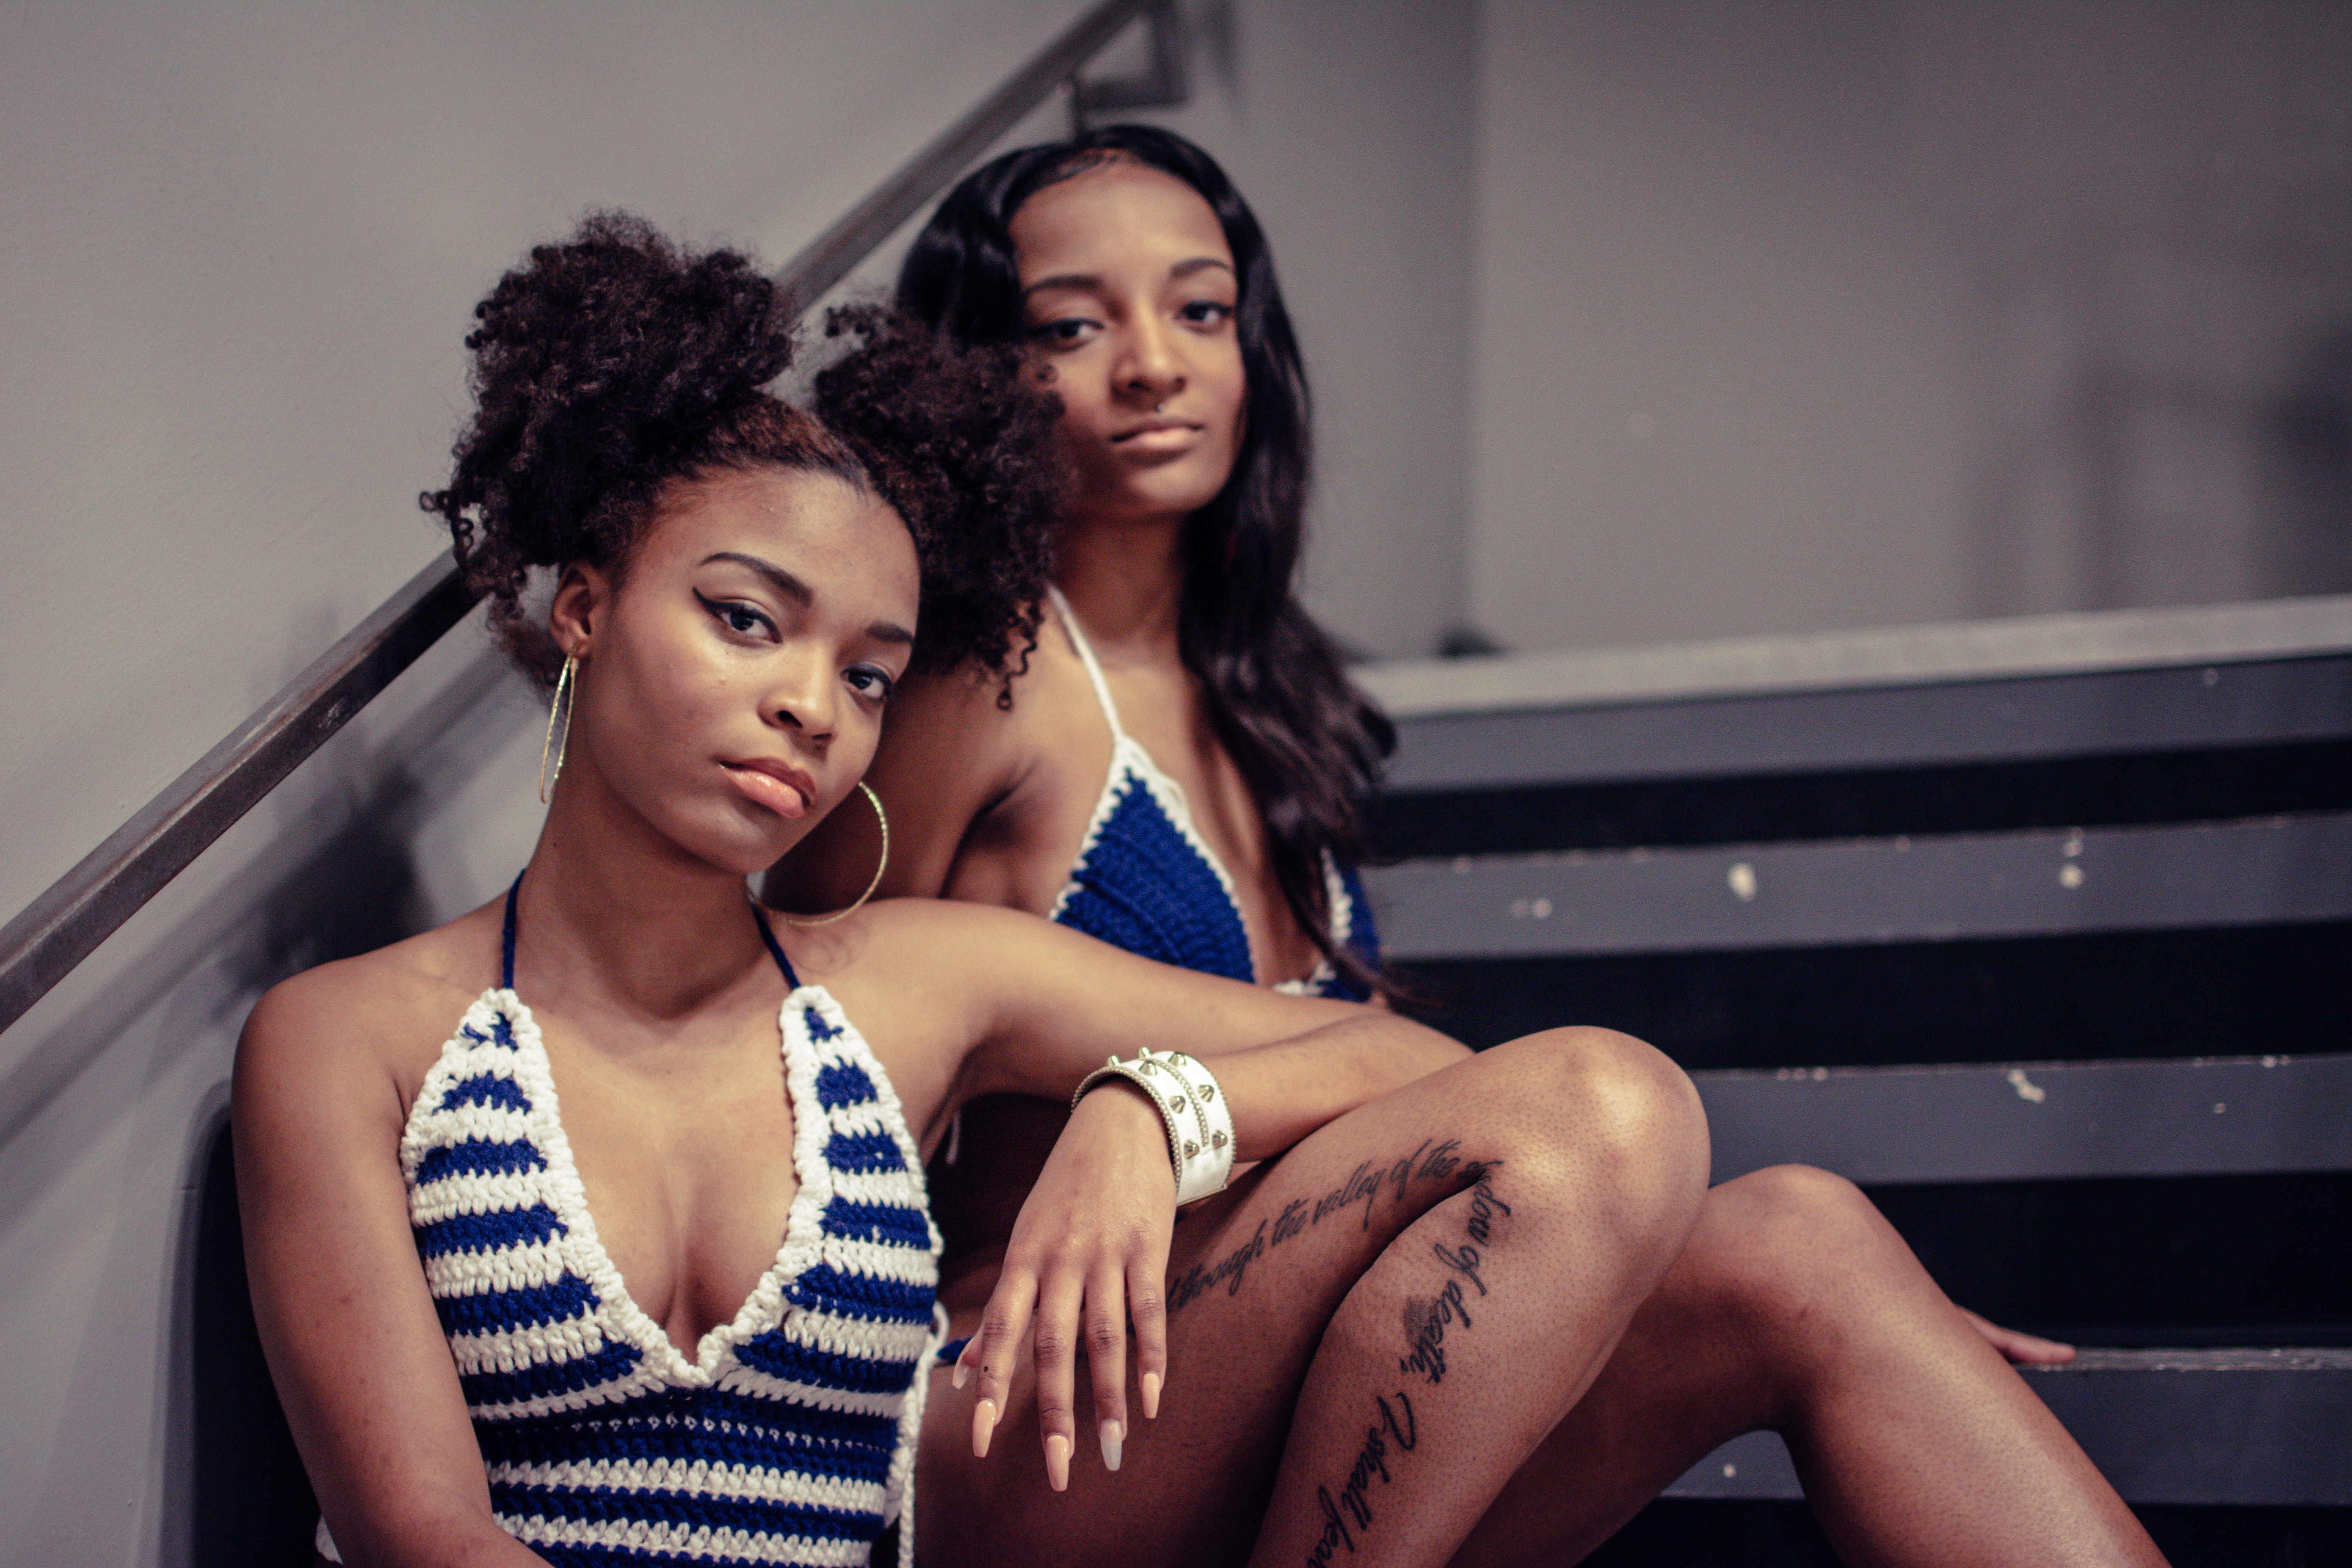
beauty, fashion, model, photo shoot, leg, black hair, human leg, lip, photography, muscle, fun, thigh, brown hair, flash photography, sitting, long hair, dress, leisure, style